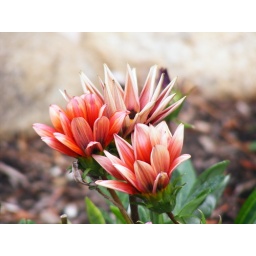
flowers by the rocks